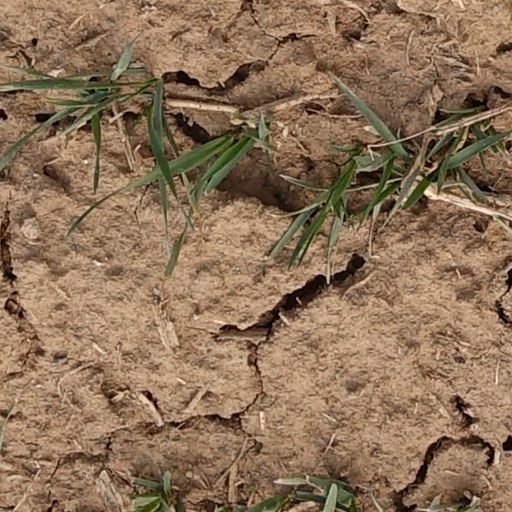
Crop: wheat